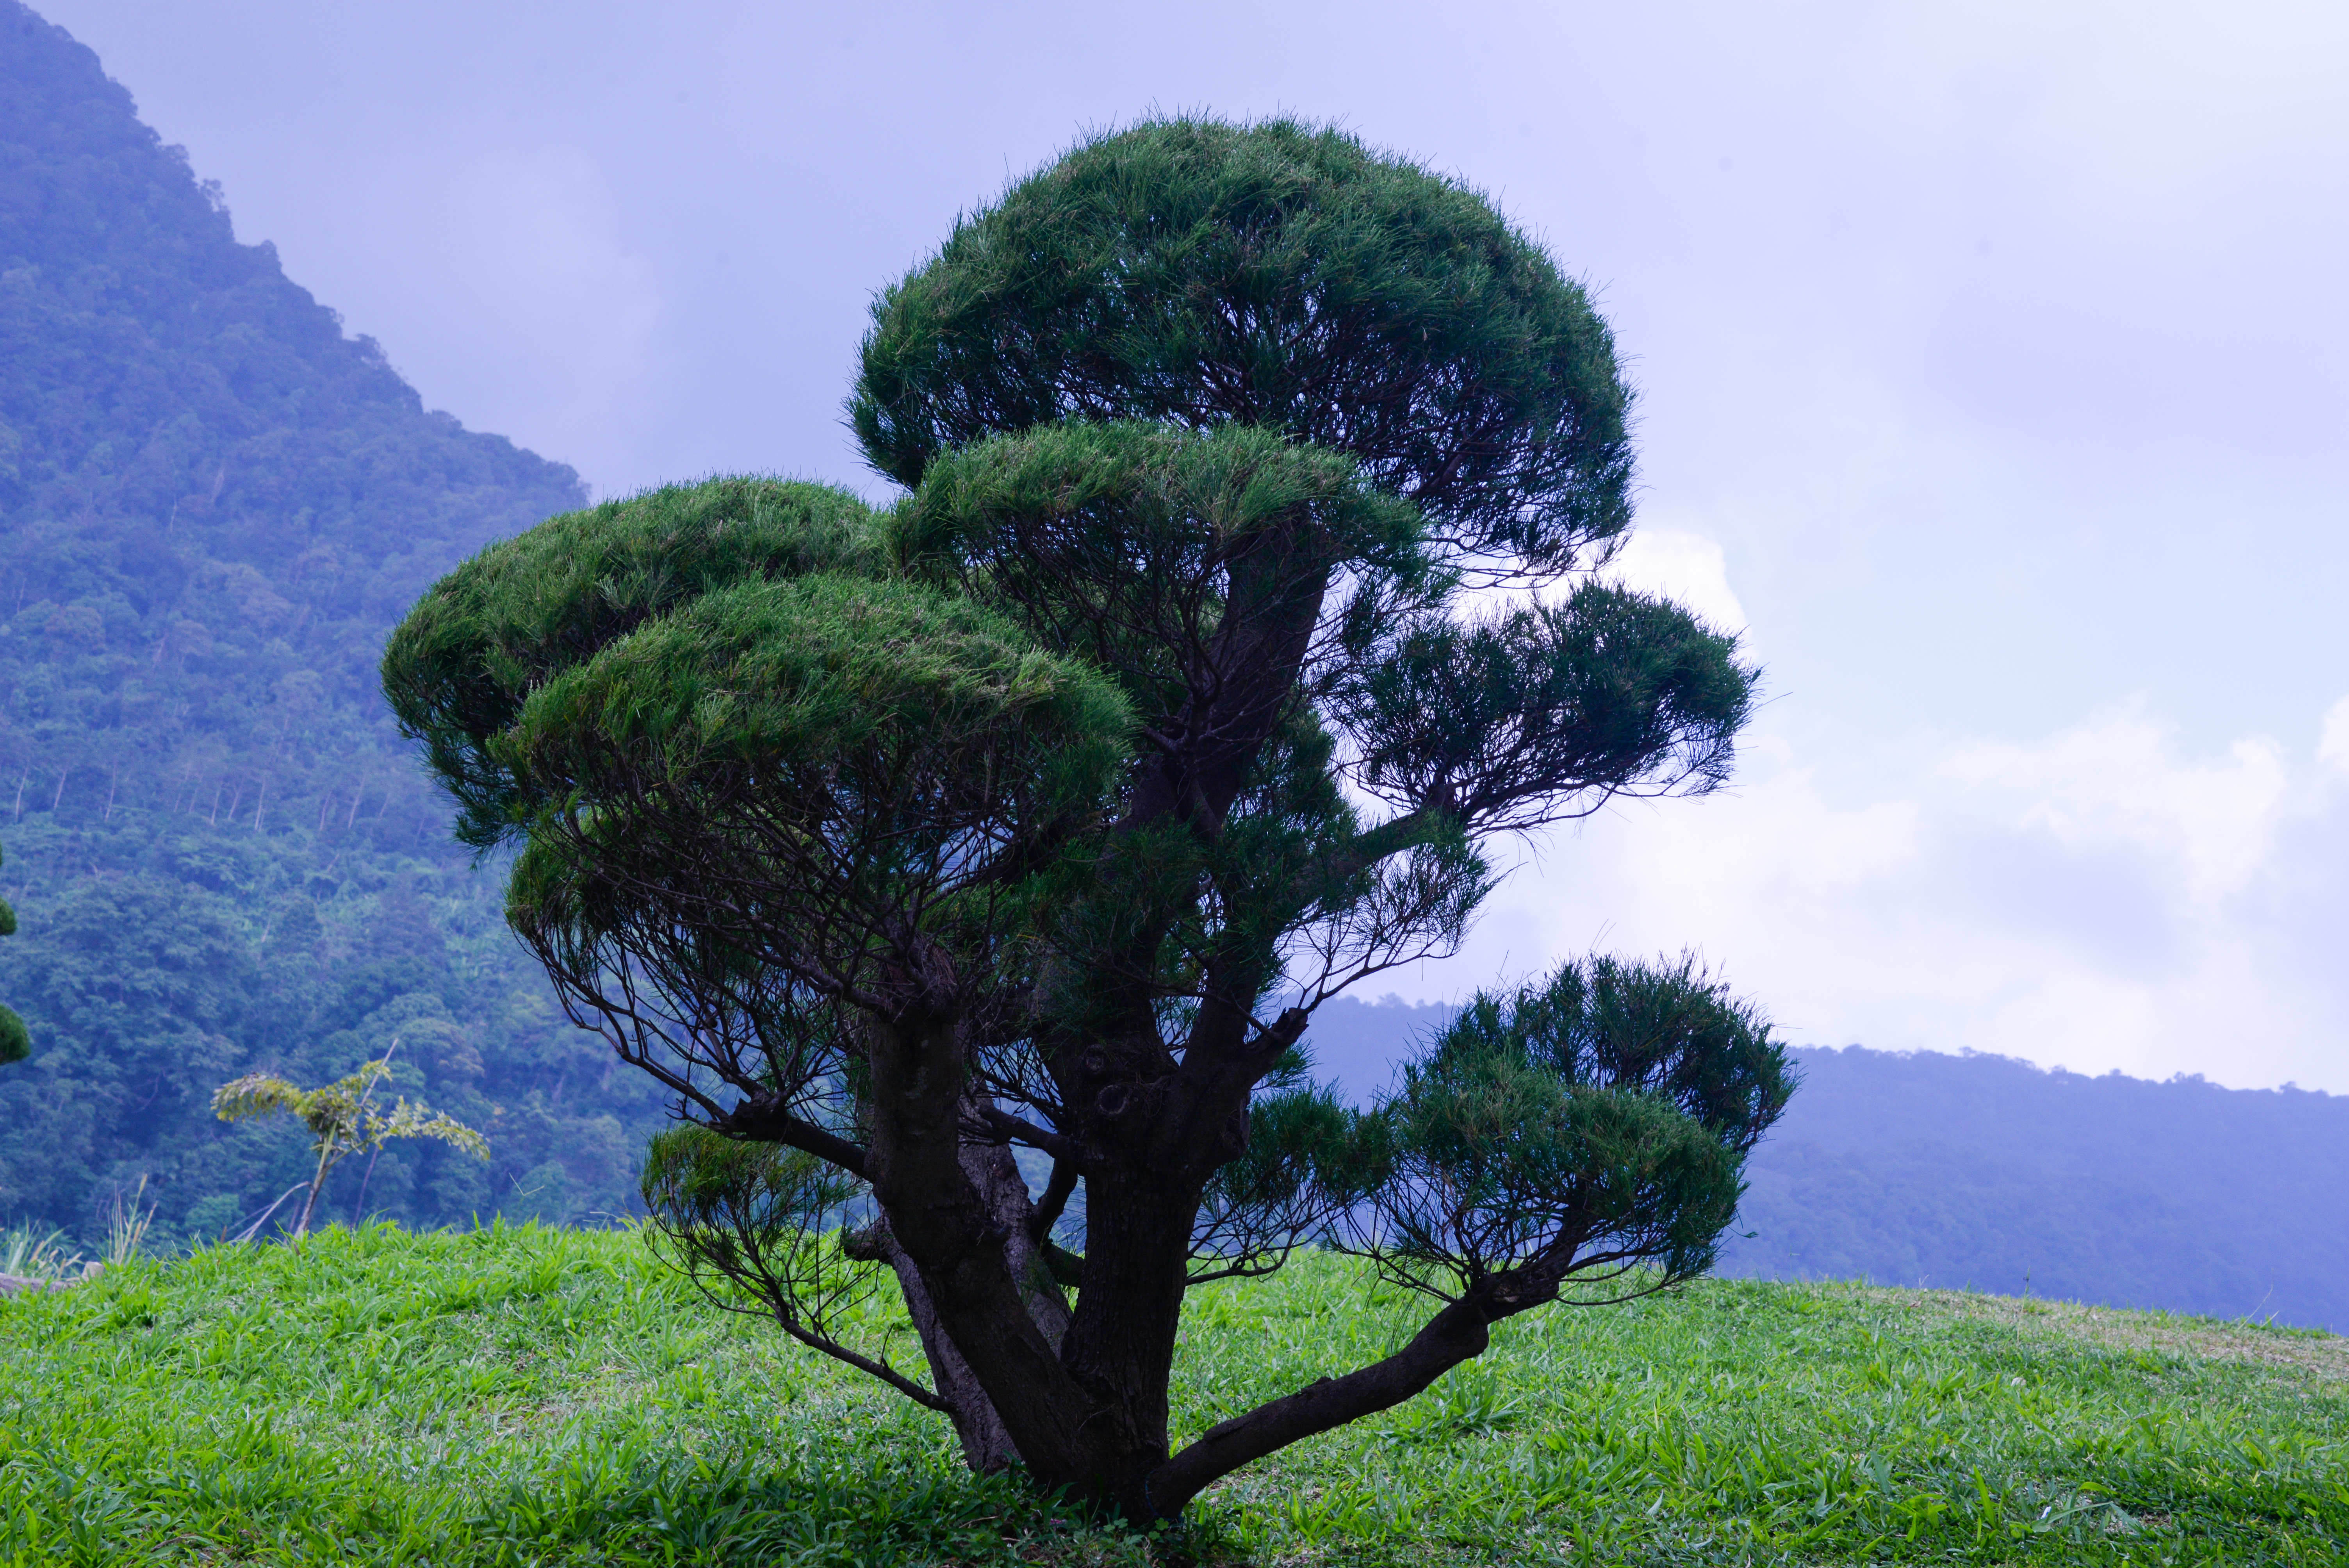
tree, vegetation, woody plant, ecosystem, sky, plant, grass, mount scenery, hill station, biome, conifer, hill, pine family, shrubland, landscape, pine, mountain, national park, plant community, branch, evergreen, cloud